Diego Mazquiarán

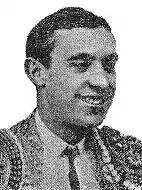
Mazquiarán

Diego Mazquiarán (February 19, 1895, Sestao, Vizcaya, Spain – May 19, 1940, Lima, Peru), often called simply Fortuna, was a Spanish matador.